Borups Allé

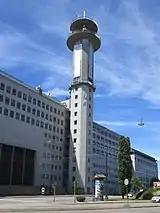
Telefonhuset

The Telephone House (No. 43) replaced the similarly named building in Nørregade as headquarters of KTAS (now TDC). The company still owns the building but is now headquartered in South Harbour. With its tower and location next to Bispeengbuen, the building is a visible landmark in the area.